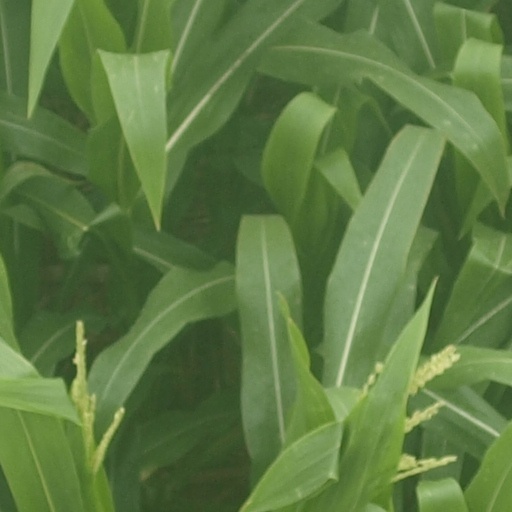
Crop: maize; corn